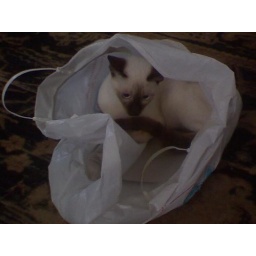
cat in bag